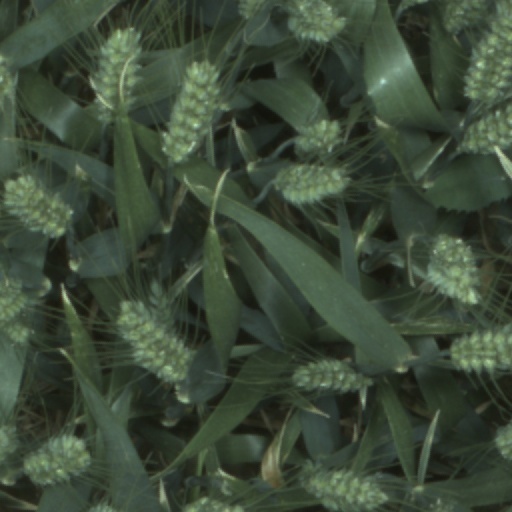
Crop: wheat